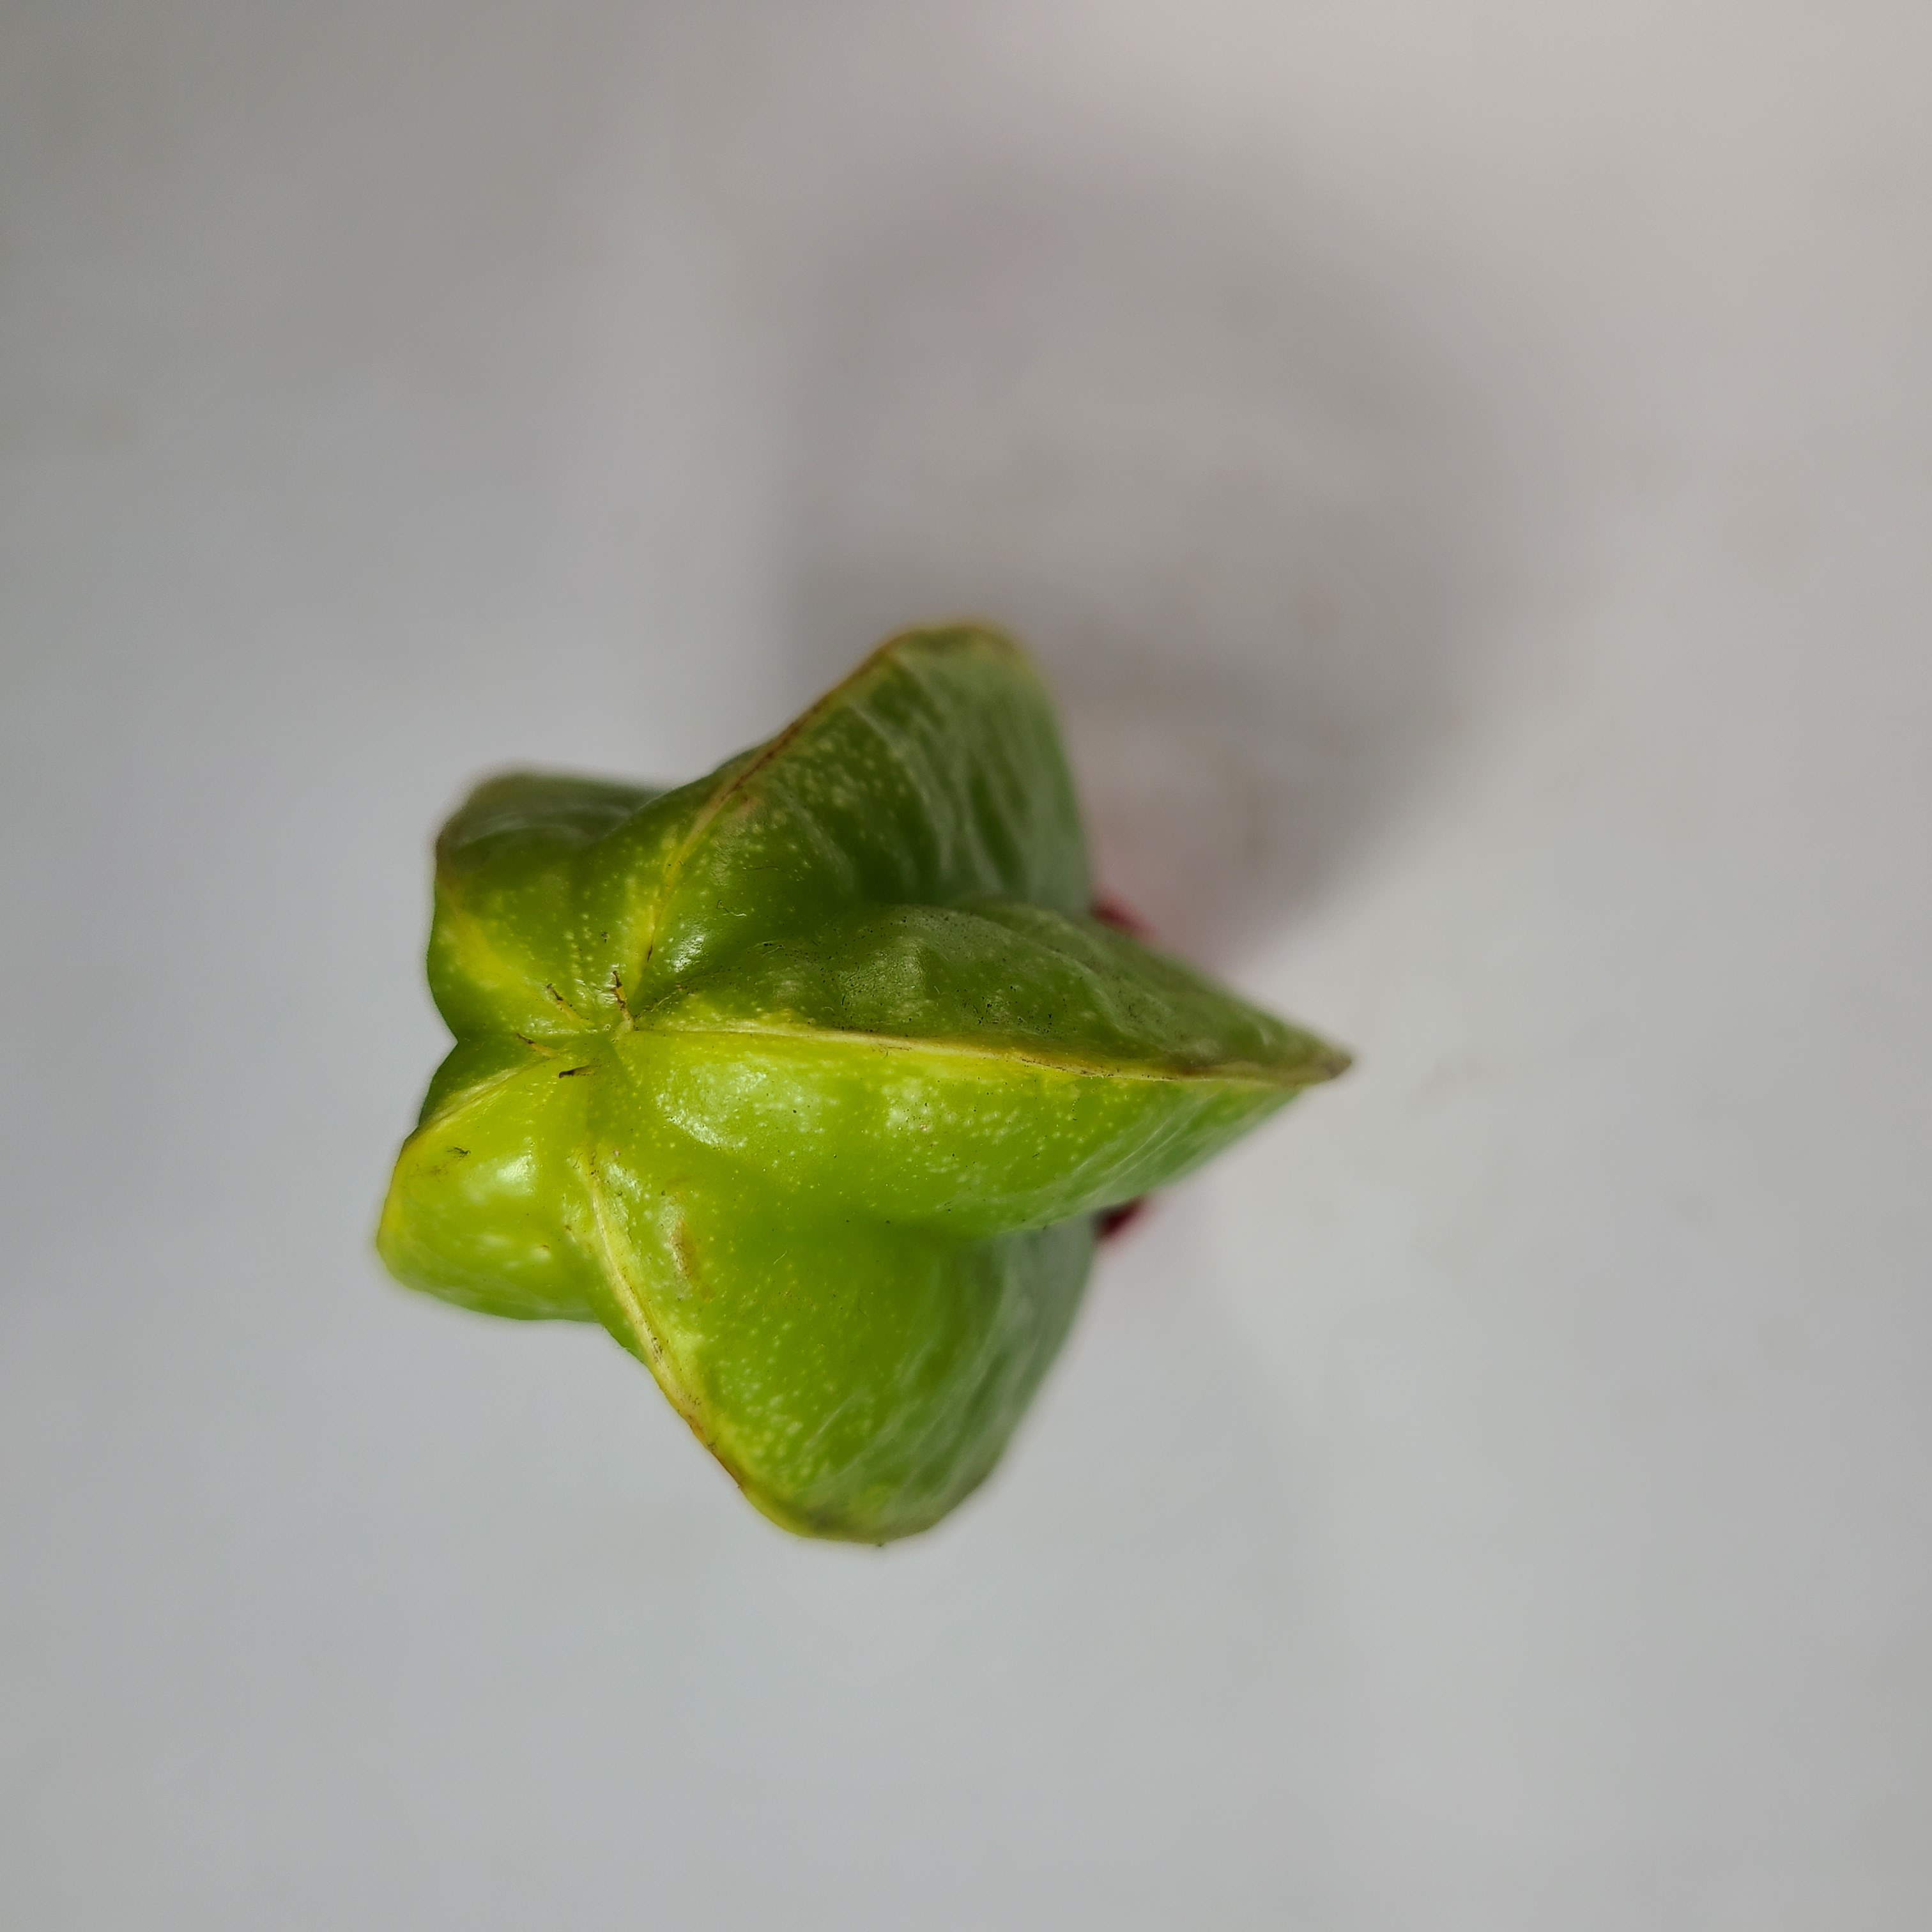
Label: Healthy Fruits